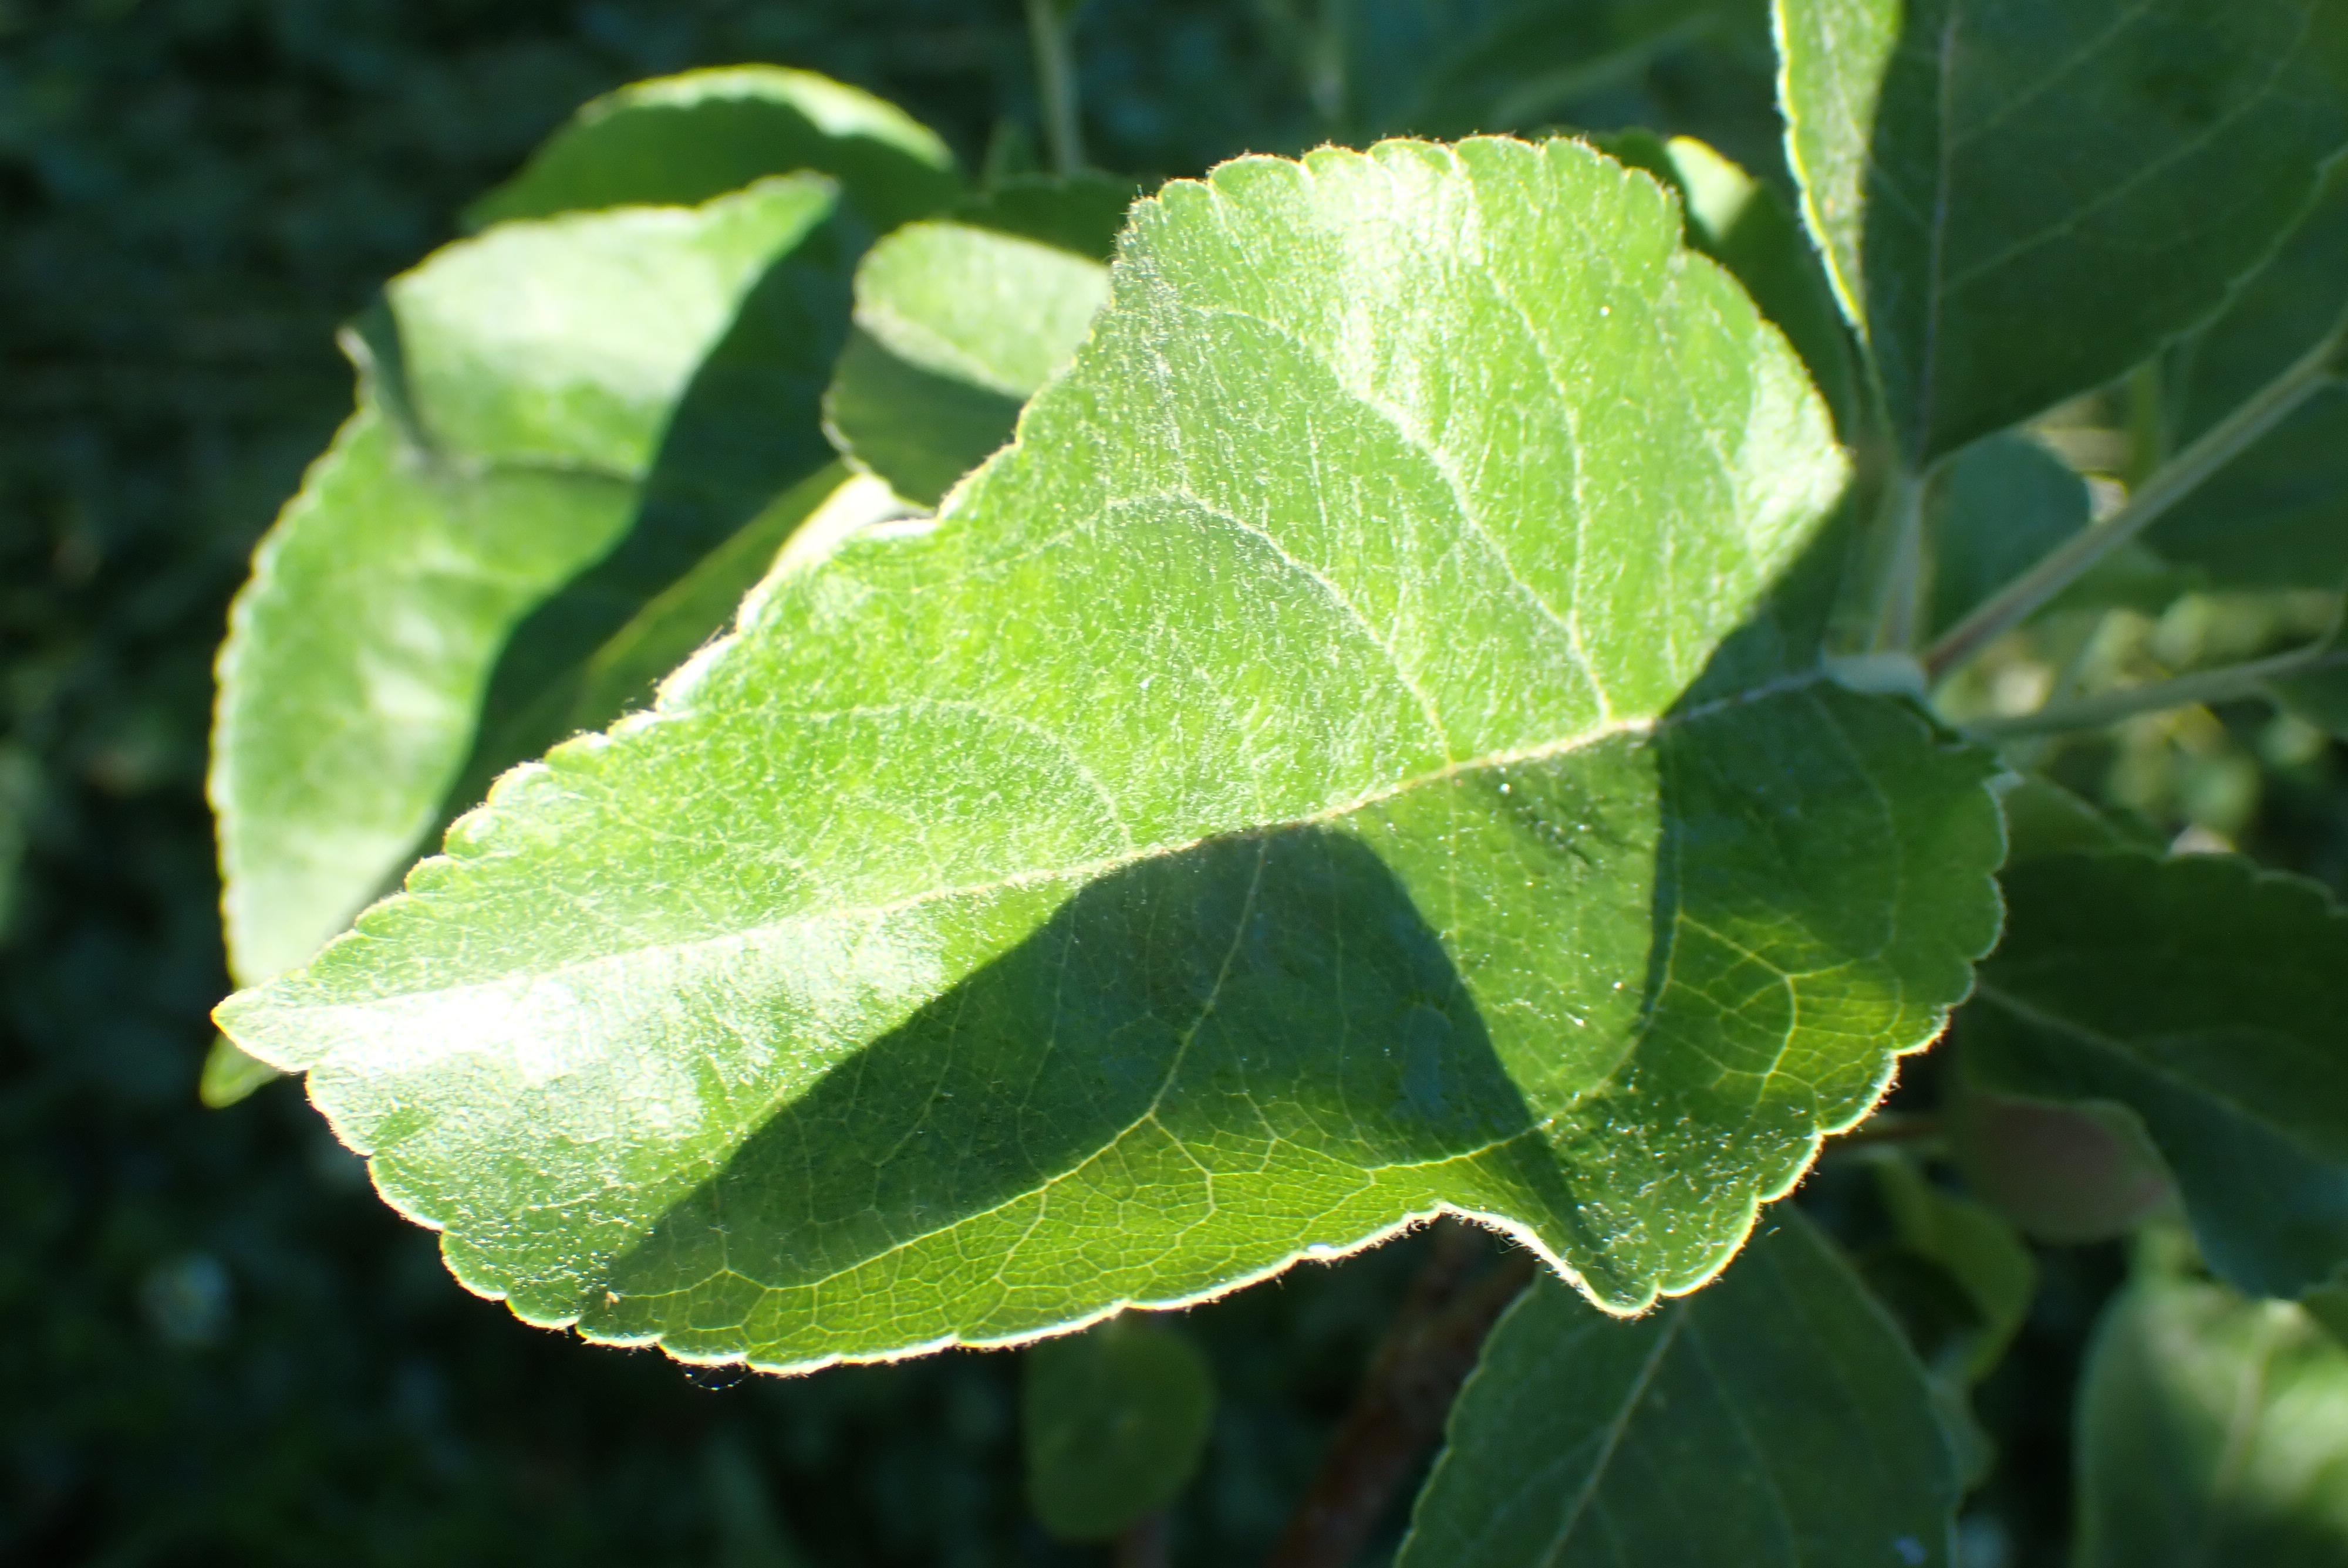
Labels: healthy